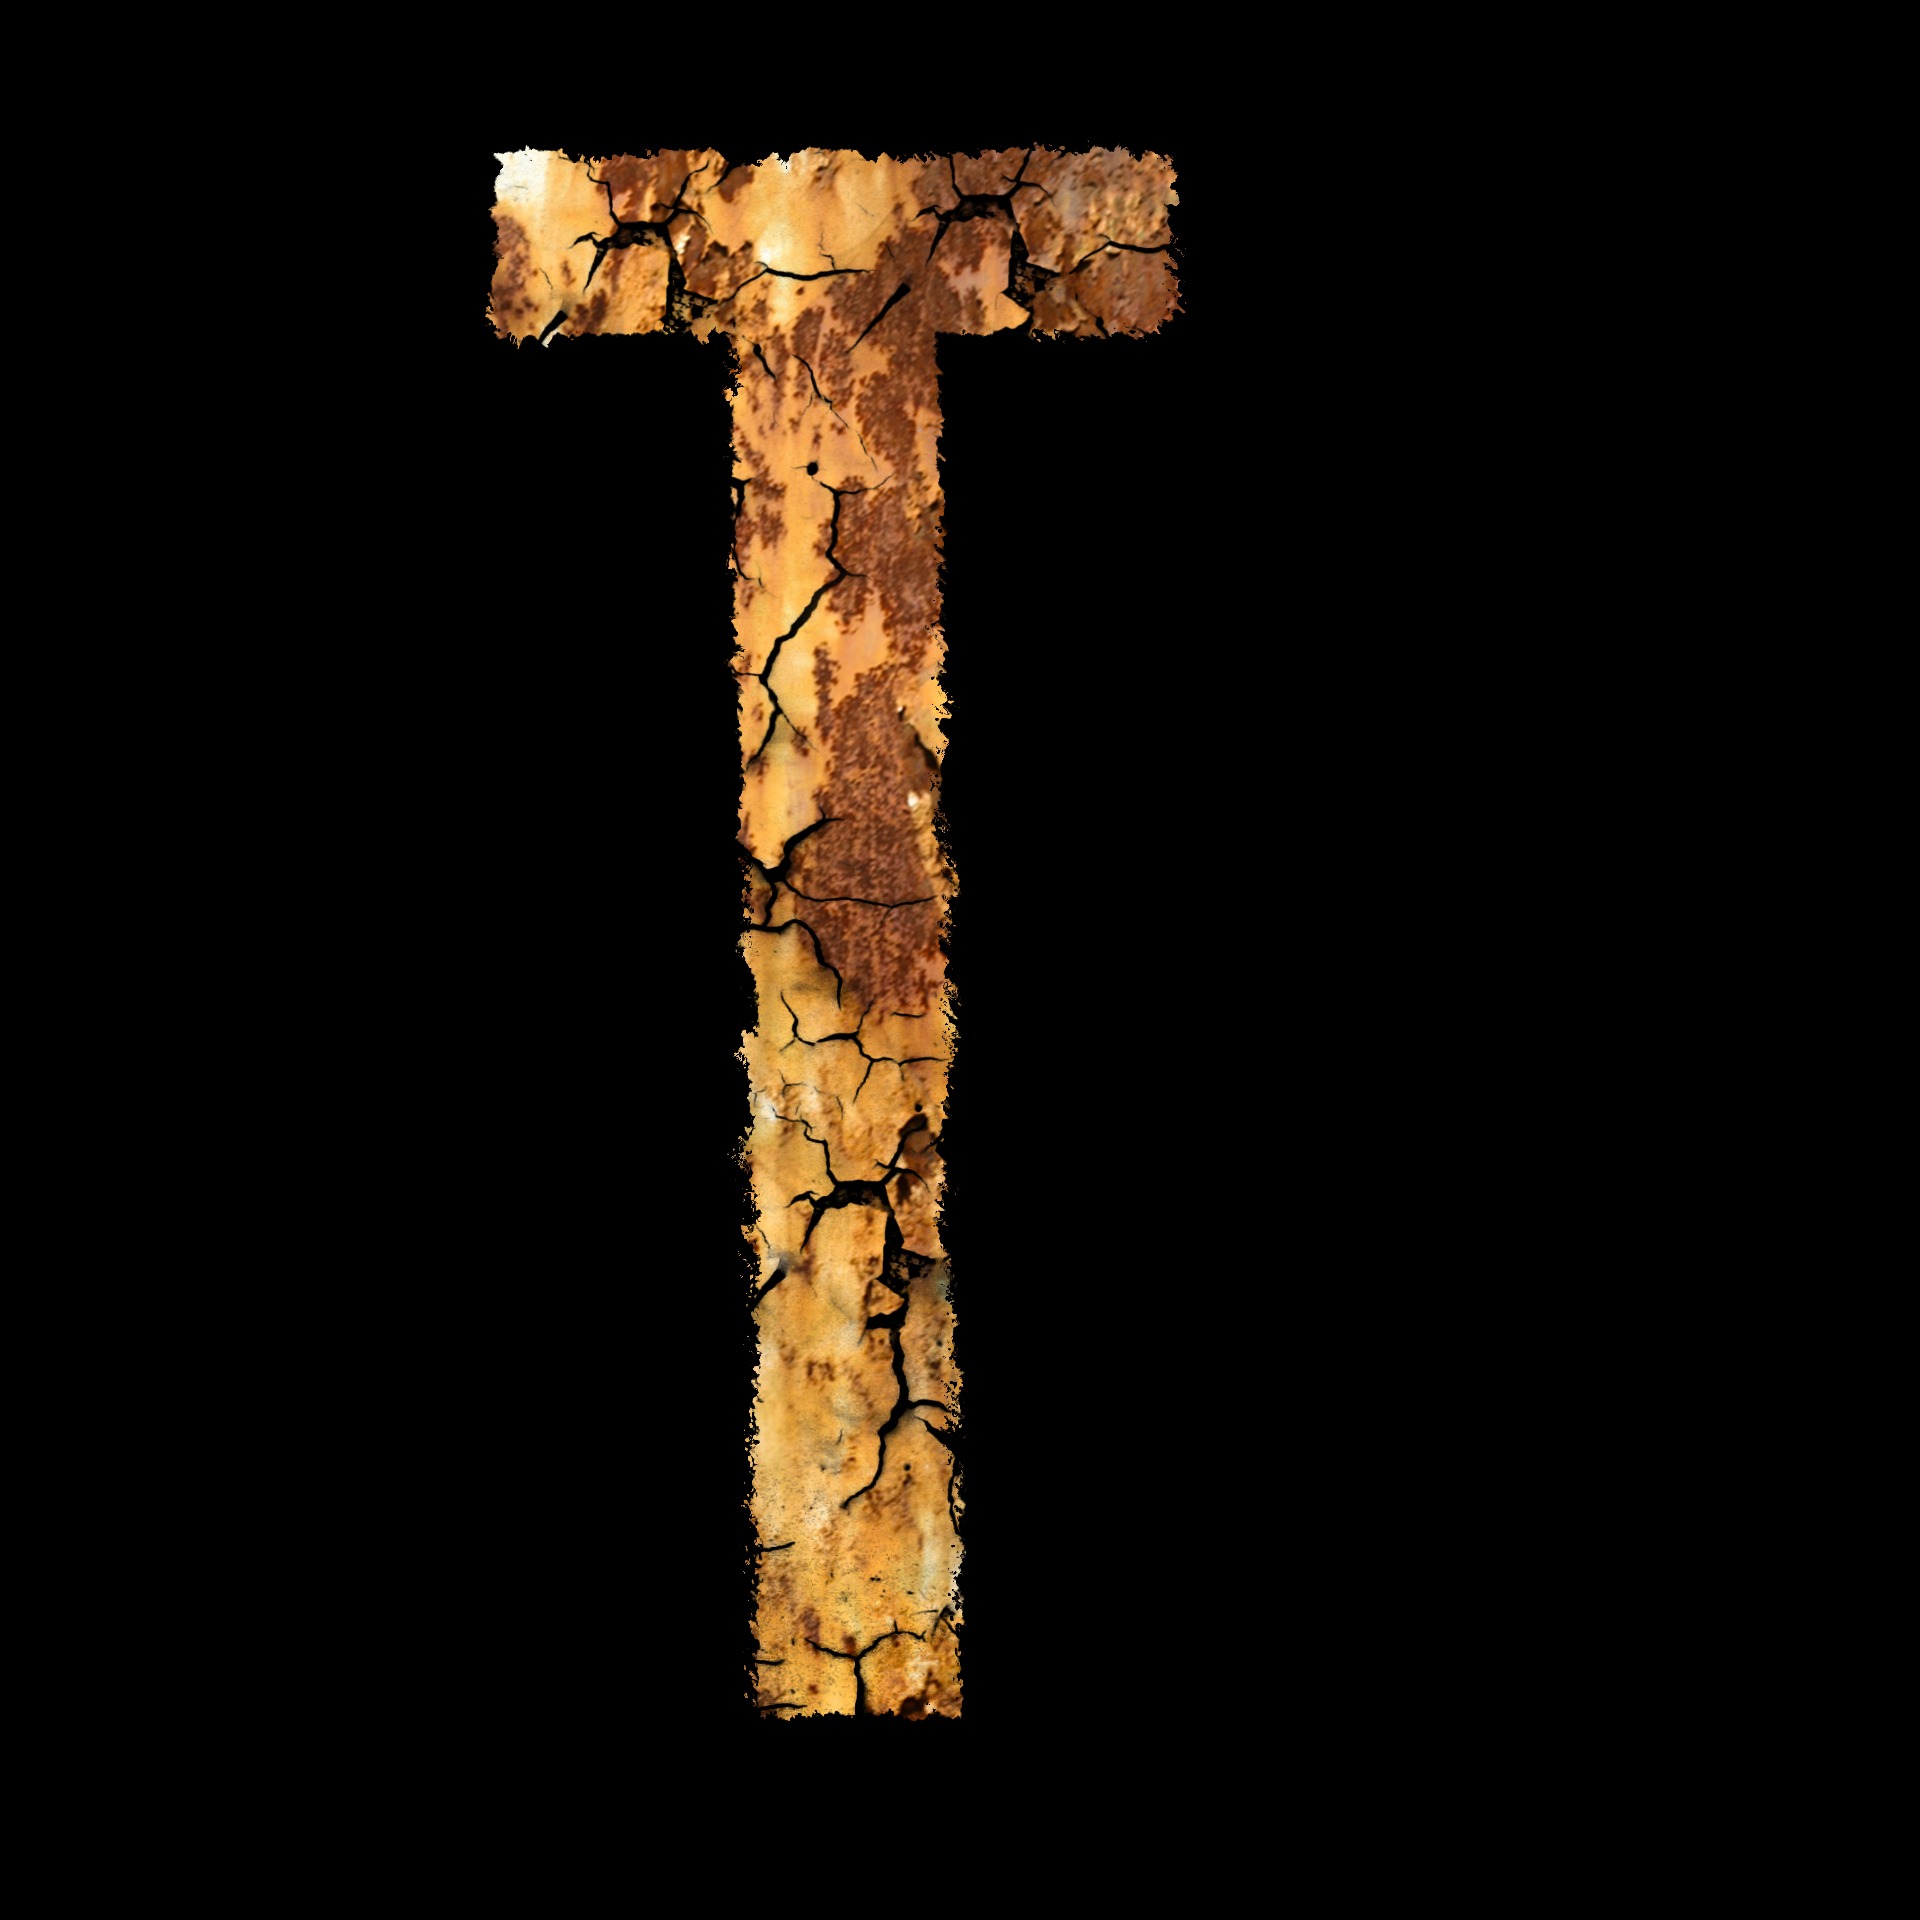
wood, number, column, symbol, letter, cross, font, t, stainless, module